Janet Davies (actress)

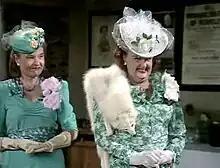
Davies (left) as Mrs Pike in the last-ever Dad's Army episode "Never Too Old" in 1977

Janet Kathleen Davies (14 September 1927 – 22 September 1986) was an English actress best known for her recurring role as Mrs. Pike in the long-running sitcom "Dad's Army".